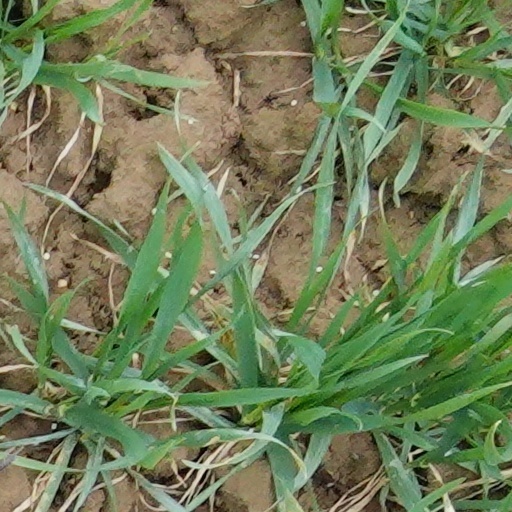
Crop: wheat